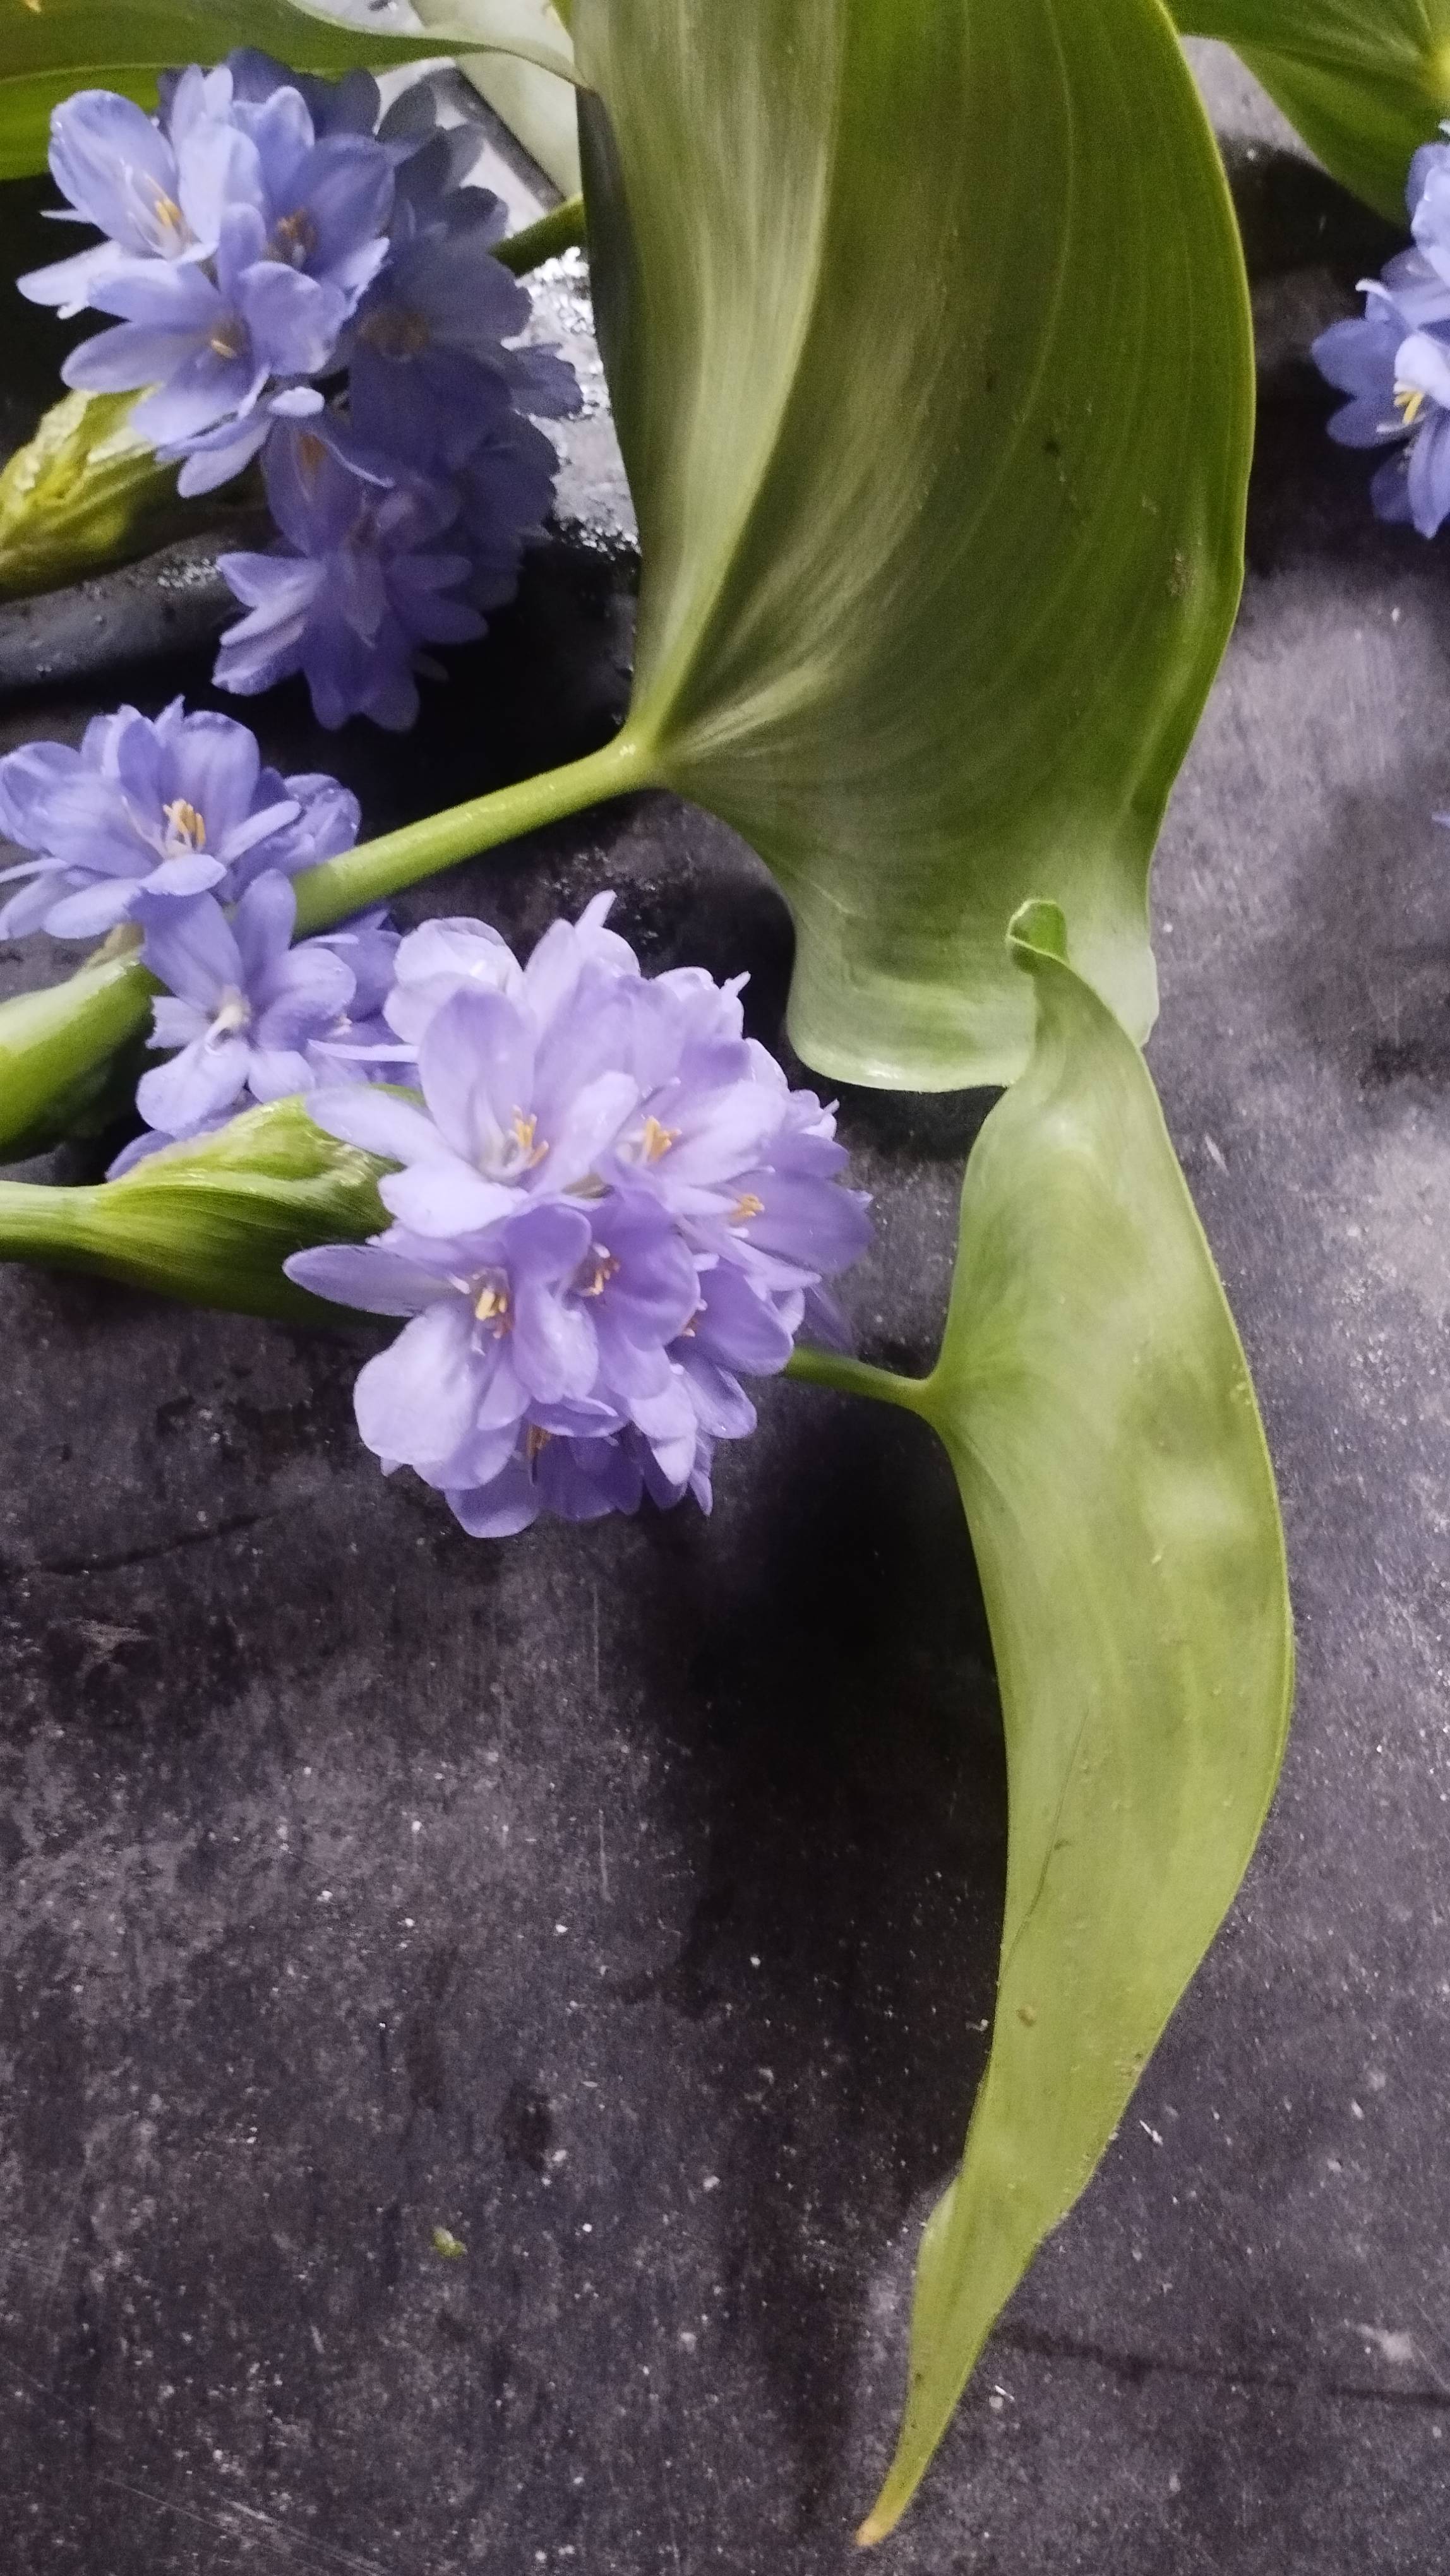
Species: Heartleaf False Pickerelweed (Monochoria korsakowii)